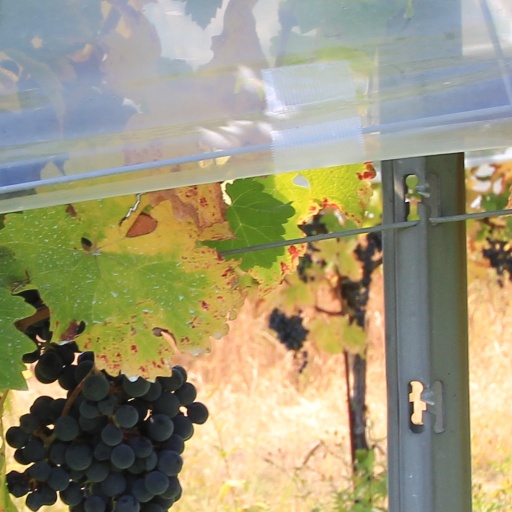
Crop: grape